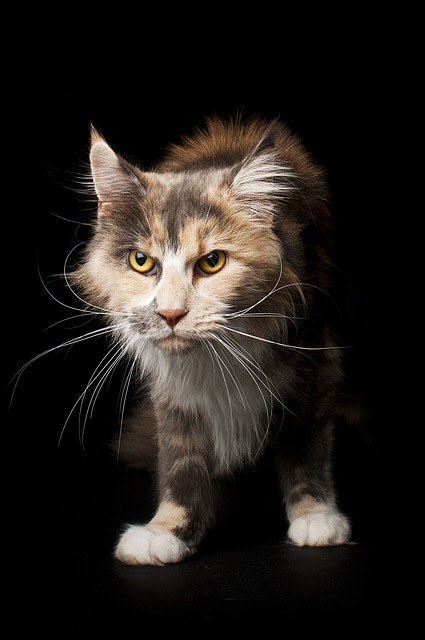
Label: cat